The Wages of Men and Women: Should They be Equal?

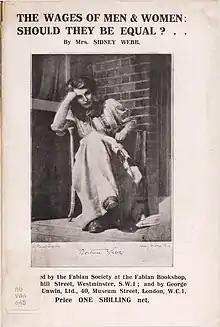
Title page of the book

The Wages of Men and Women: Should They be Equal? is a book written by English sociologist, economist, socialist and social reformer Beatrice Webb. It deals with equal pay for equal work and the basic principles that should apply to men's and women's wages. First published by the Fabian Society in 1919, the book is a minority report in which Webb criticizes the main purpose and findings of the War Cabinet Committee on Women in Industry. Webb was herself a member of the Committee, which was to investigate whether women who worked in occupations that had been considered men's work before the war were in fact receiving equal pay, and also to establish the principles that would determine the relationship between men's and women's wages.